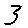
Label: 3